Terrorism and tourism in Egypt

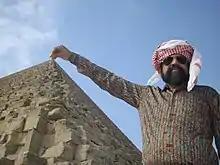
Photo at the Pyramids

The Egyptian Pyramids attract millions of visitors each year and tourists also visit places in Upper Egypt, the Egyptian museums, Coptic Cairo, ancient monasteries, Mount Sinai, the Red Sea Riviera, places with Islamic culture and Islamic art, and other places. Attacks cause countries to issue travel advisories, on steps to take for safety or countries issue travel warnings, asking tourists to avoid all but necessary travel to Egypt. As of August 2017 Canada had several travel warnings on Egypt but pointed out that the Sharm El Sheikh resort area was excluded from the warning.